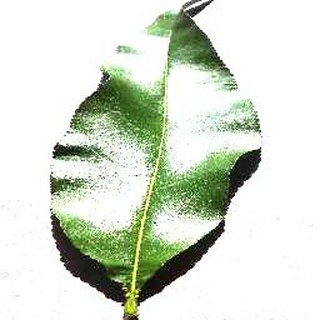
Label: healthy_peach